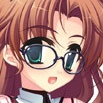
Portrait style: Anime Portrait